3rd Field Artillery Regiment (Mountain)

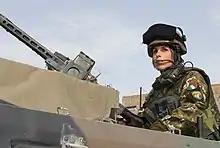
3rd Field Artillery Regiment (Mountain) on patrol in Afghanistan with VTLM Lince

On 30 November 2001 the regiment was renamed 3rd Field Artillery Regiment (Mountain) and the same year the regiment reorganized the 24th Light Anti-aircraft Battery as 24th Surveillance, Target Acquisition and Tactical Liaison Battery. Furthermore during the same year the regiment reformed the 17th Battery, which had been part of the Light Anti-aircraft Artillery Group "Udine" and been disbanded on 31 July 1995, as 17th Fire and Technical Support Battery. At the same time the regiment was equipped with FH-70 155mm howitzers.